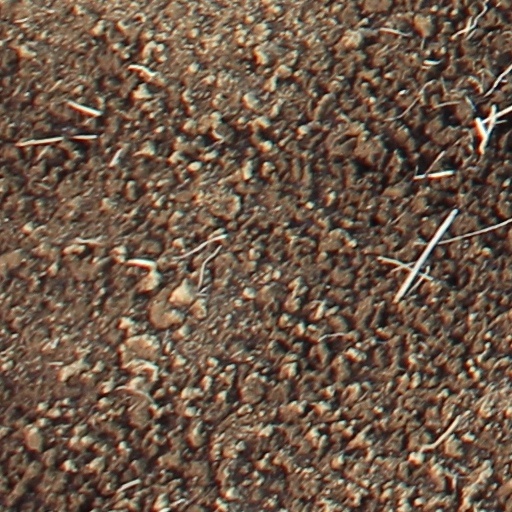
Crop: wheat